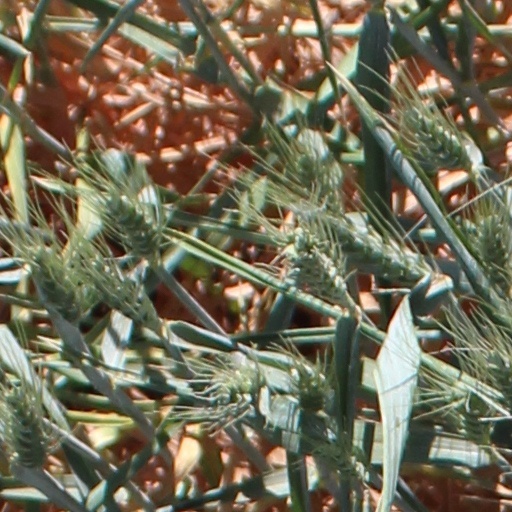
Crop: wheat